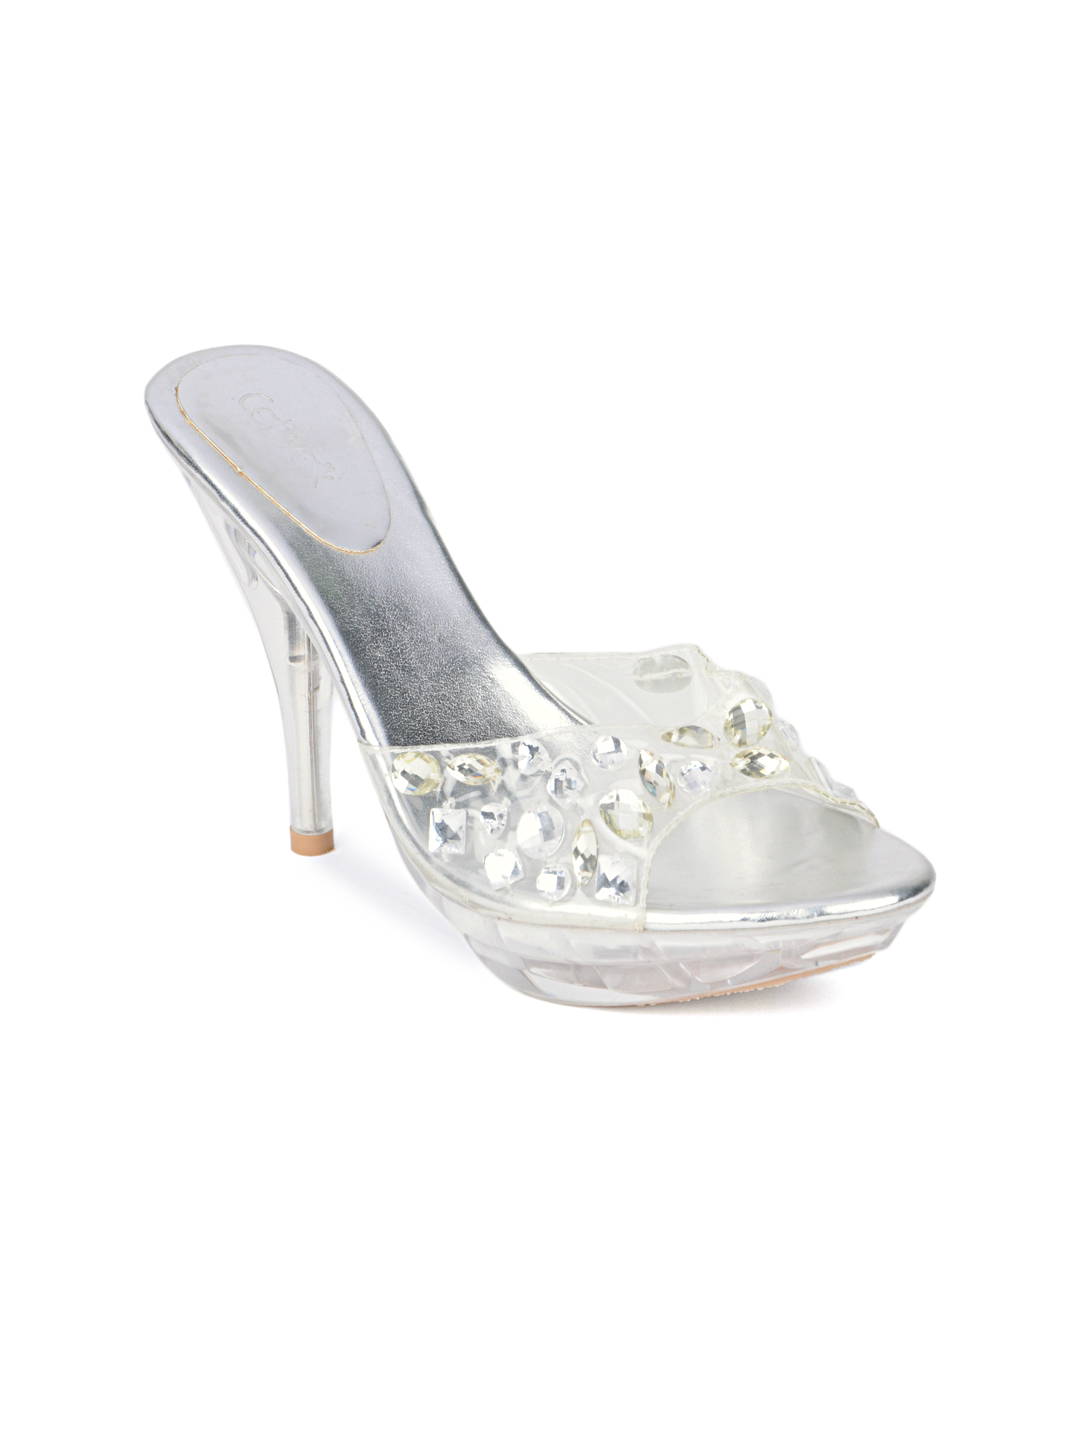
Catwalk Women Silver Heels
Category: Footwear / Shoes / Heels
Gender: Women
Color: Silver
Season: Winter 2012
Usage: Casual